Ultraman Dyna

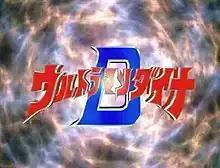
Title card

is a Japanese tokusatsu TV show which aired from 5 September 1997 until 28 August 1998. It is a direct sequel to the previous Ultraman series, "Ultraman Tiga" and the ninth entry (thirteenth overall) to the "Ultra Series".